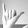
ASL letter: Y